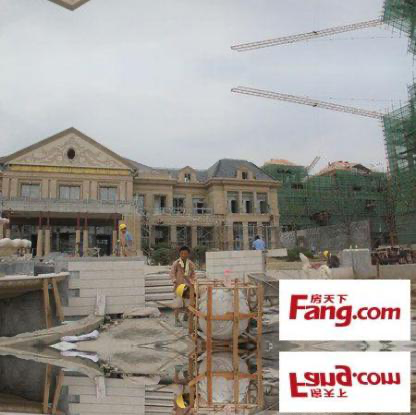
Objects in the image:
label: helmet
label: helmet
label: head
label: helmet
label: helmet